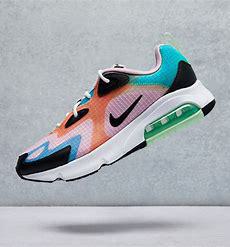
Brand: Nike
Model: Air Max 200